Kakia

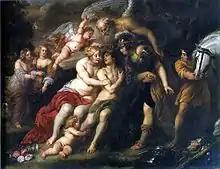
Hercules (center), being tempted by Kakia (left); Jan van den Hoecke,

Kakia is the Greek goddess of vice and moral badness (presumably, sin or crime). She was depicted as a vain and heavily made-up woman dressed in revealing clothes, and was presented as the opposite of Arete, goddess of excellence and virtue.